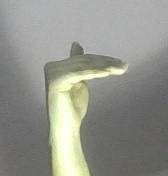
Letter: khaa